Pasamon, Bydgoszcz

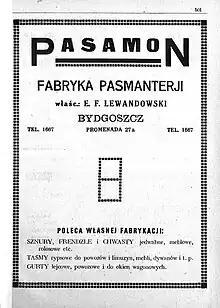
Advertising for Pasamon, 1929

In 1945, the factory was nationalized and expanded in the following years with, among others, a second weaving mill, warehouses, workshops, a dye house and a lodge.